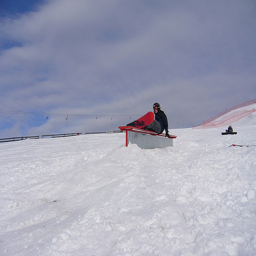
A man riding a snowboard down a snow covered slope.
Skateboarder sitting on obstacle on a ski slope.
A guy sits on a bench with his snow board.
A person on a skateboard sits on a rail.
A snowboarder sitting on a ramp in the snow